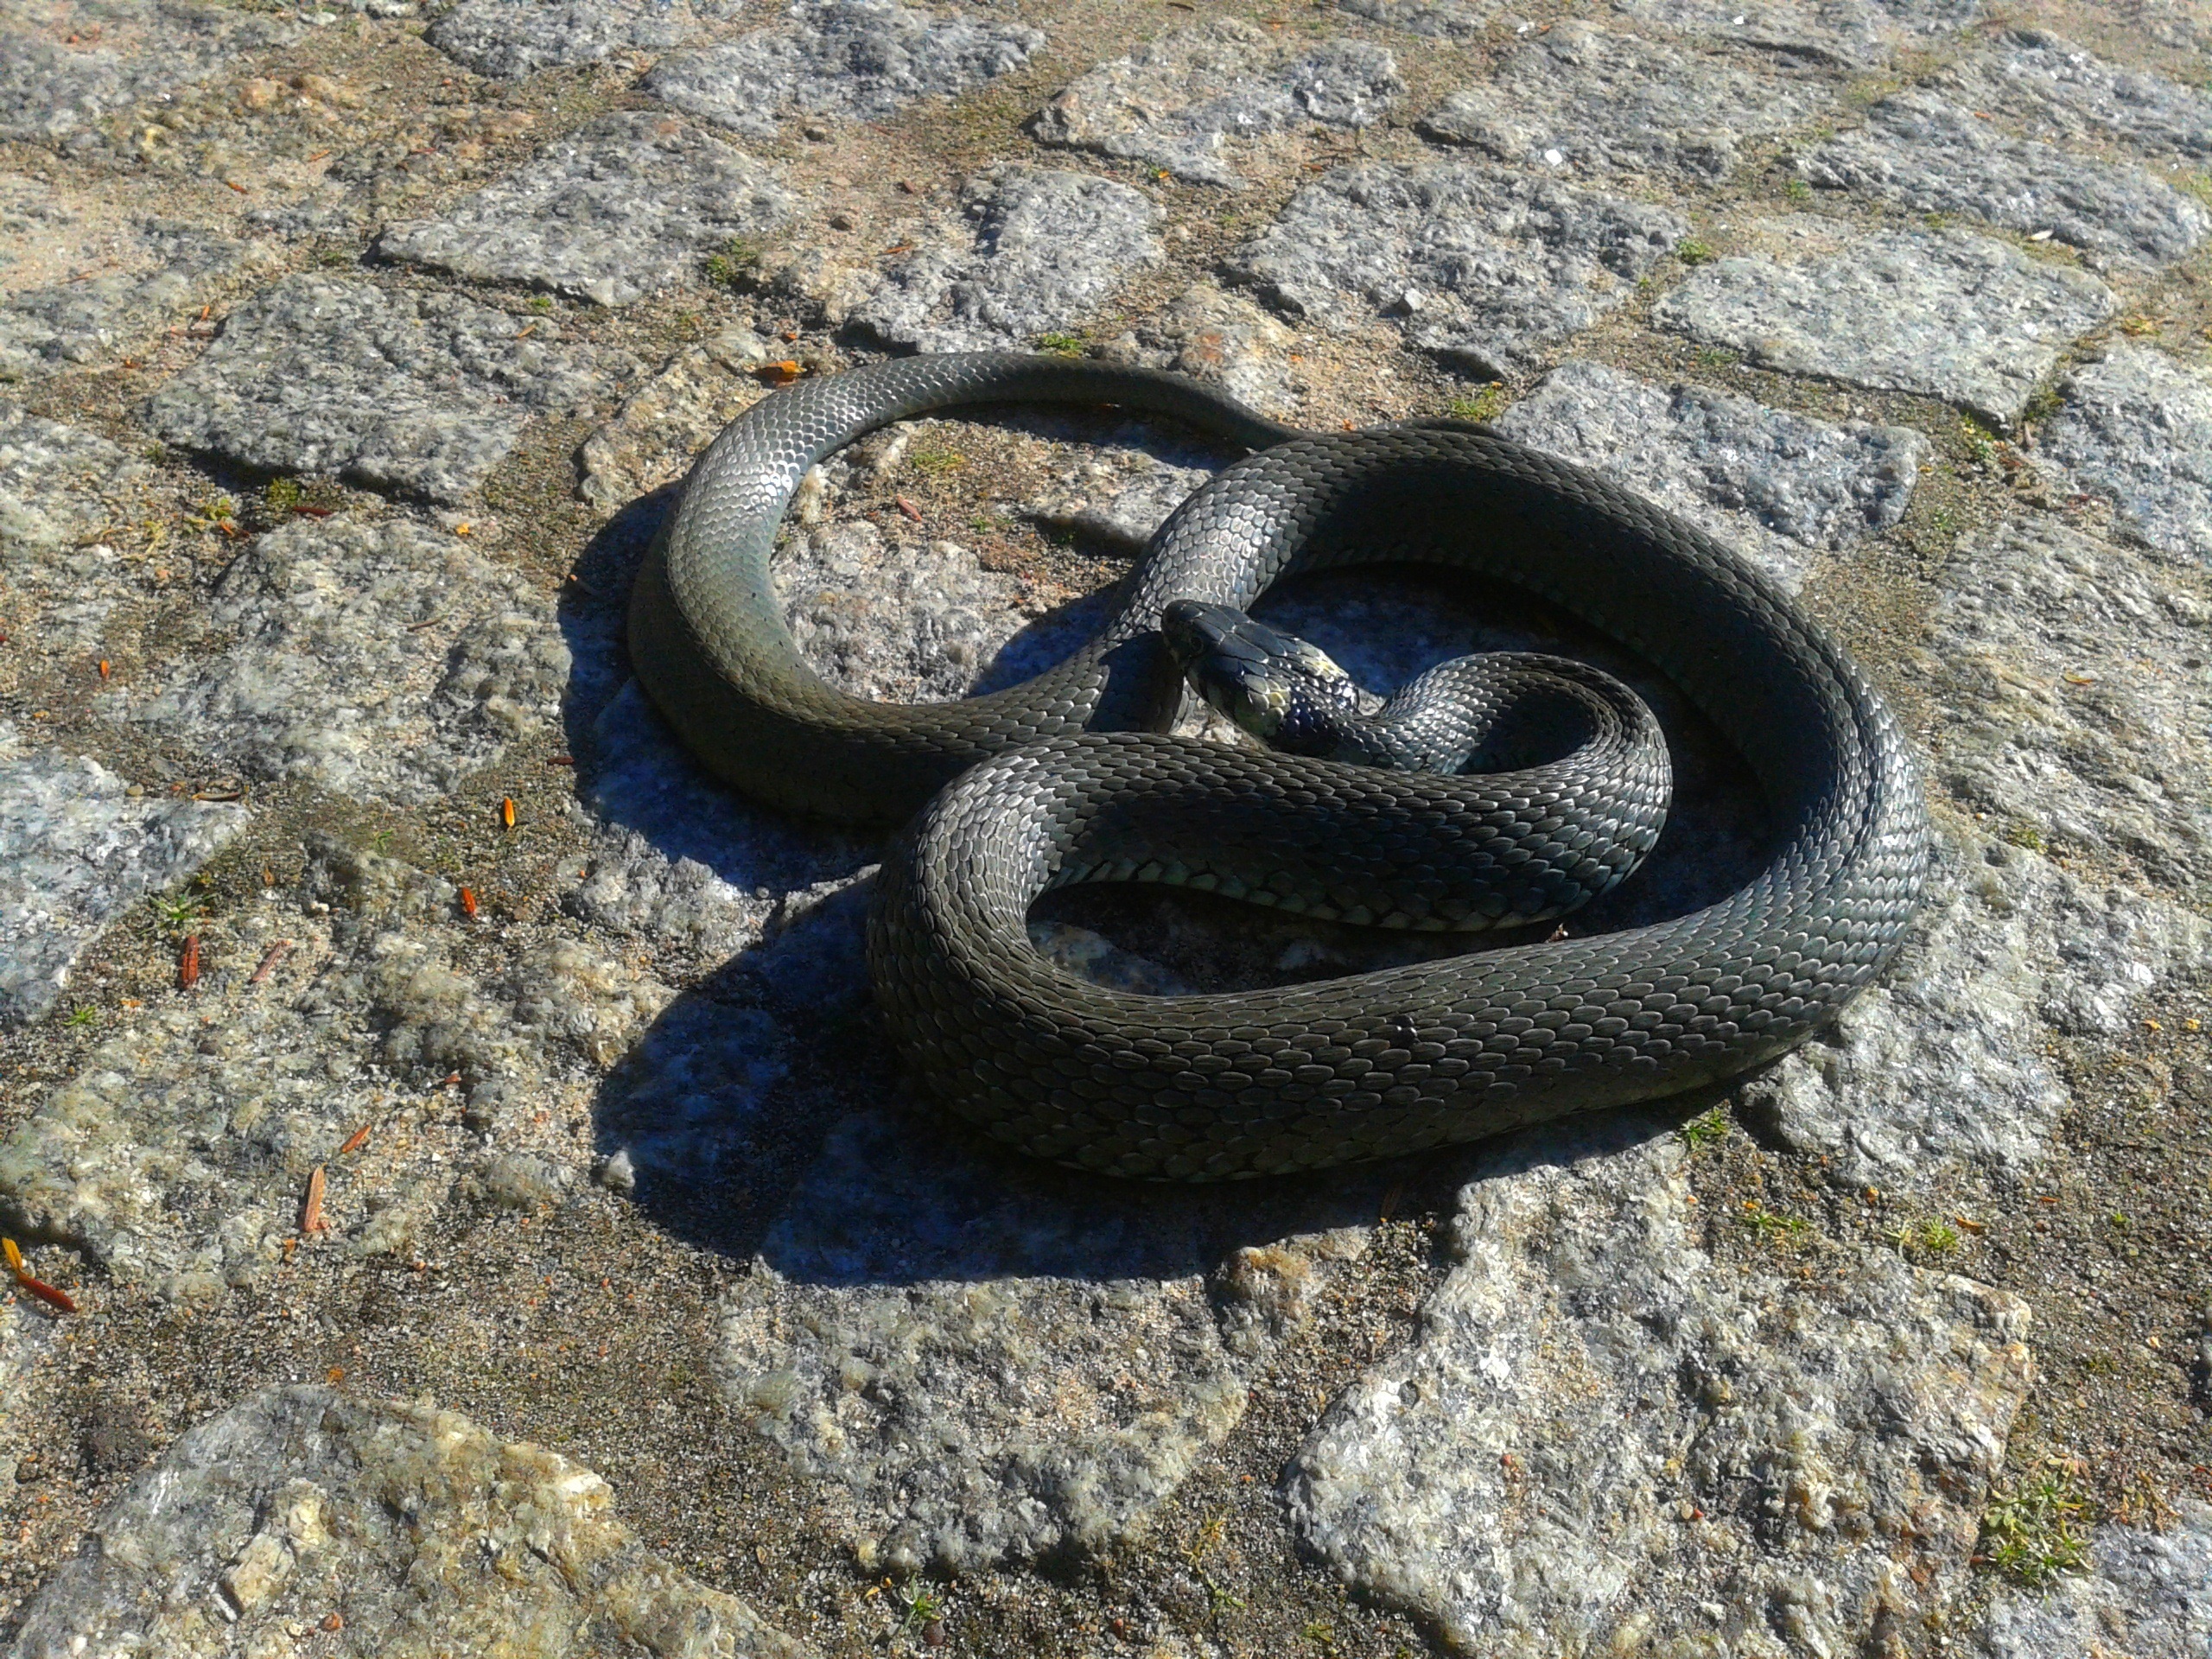
nature, forest, pavement, reptile, sculpture, litter, snake, protected, serpent, the stones, grass snake, colubridae, scaled reptile, bia owie a forest